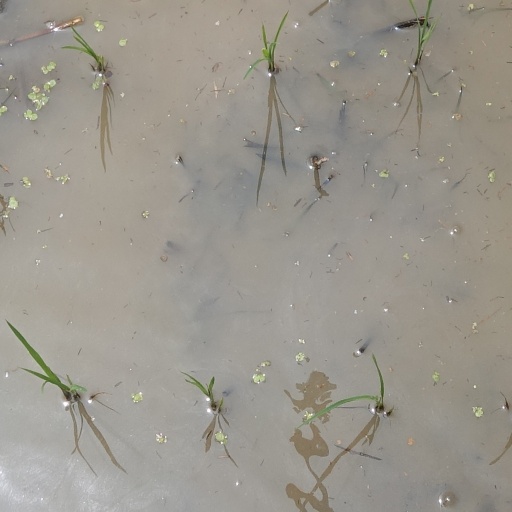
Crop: rice